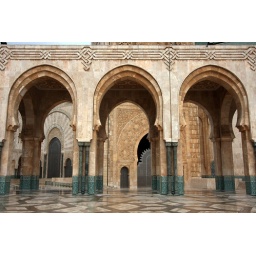
Three arches in a row covering a corridor outside the Hassan II Mosque on the coast in Casablanca.